Justin Morgan Had a Horse

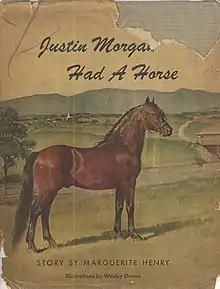
First edition

Justin Morgan Had a Horse is an American children's historical novel by Marguerite Henry, illustrated by Wesley Dennis and published by Wilcox & Follett of Chicago in 1945. It concerns the real figures of Justin Morgan and his bay stallion Figure, who lived in Vermont in the late eighteenth century. It was a runner-up for the Newbery Medal in 1946.